Ulna

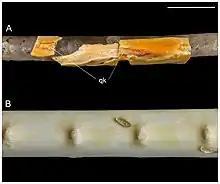
Quill knobs on the ulnae of fossil (top) and modern (bottom) birds.

In four-legged animals, the radius is the main load-bearing bone of the lower forelimb, and the ulna is important primarily for muscular attachment. In many mammals, the ulna is partially or wholly fused with the radius, and may therefore not exist as a separate bone. However, even in extreme cases of fusion, such as in horses, the olecranon process is still present, albeit as a projection from the upper radius.